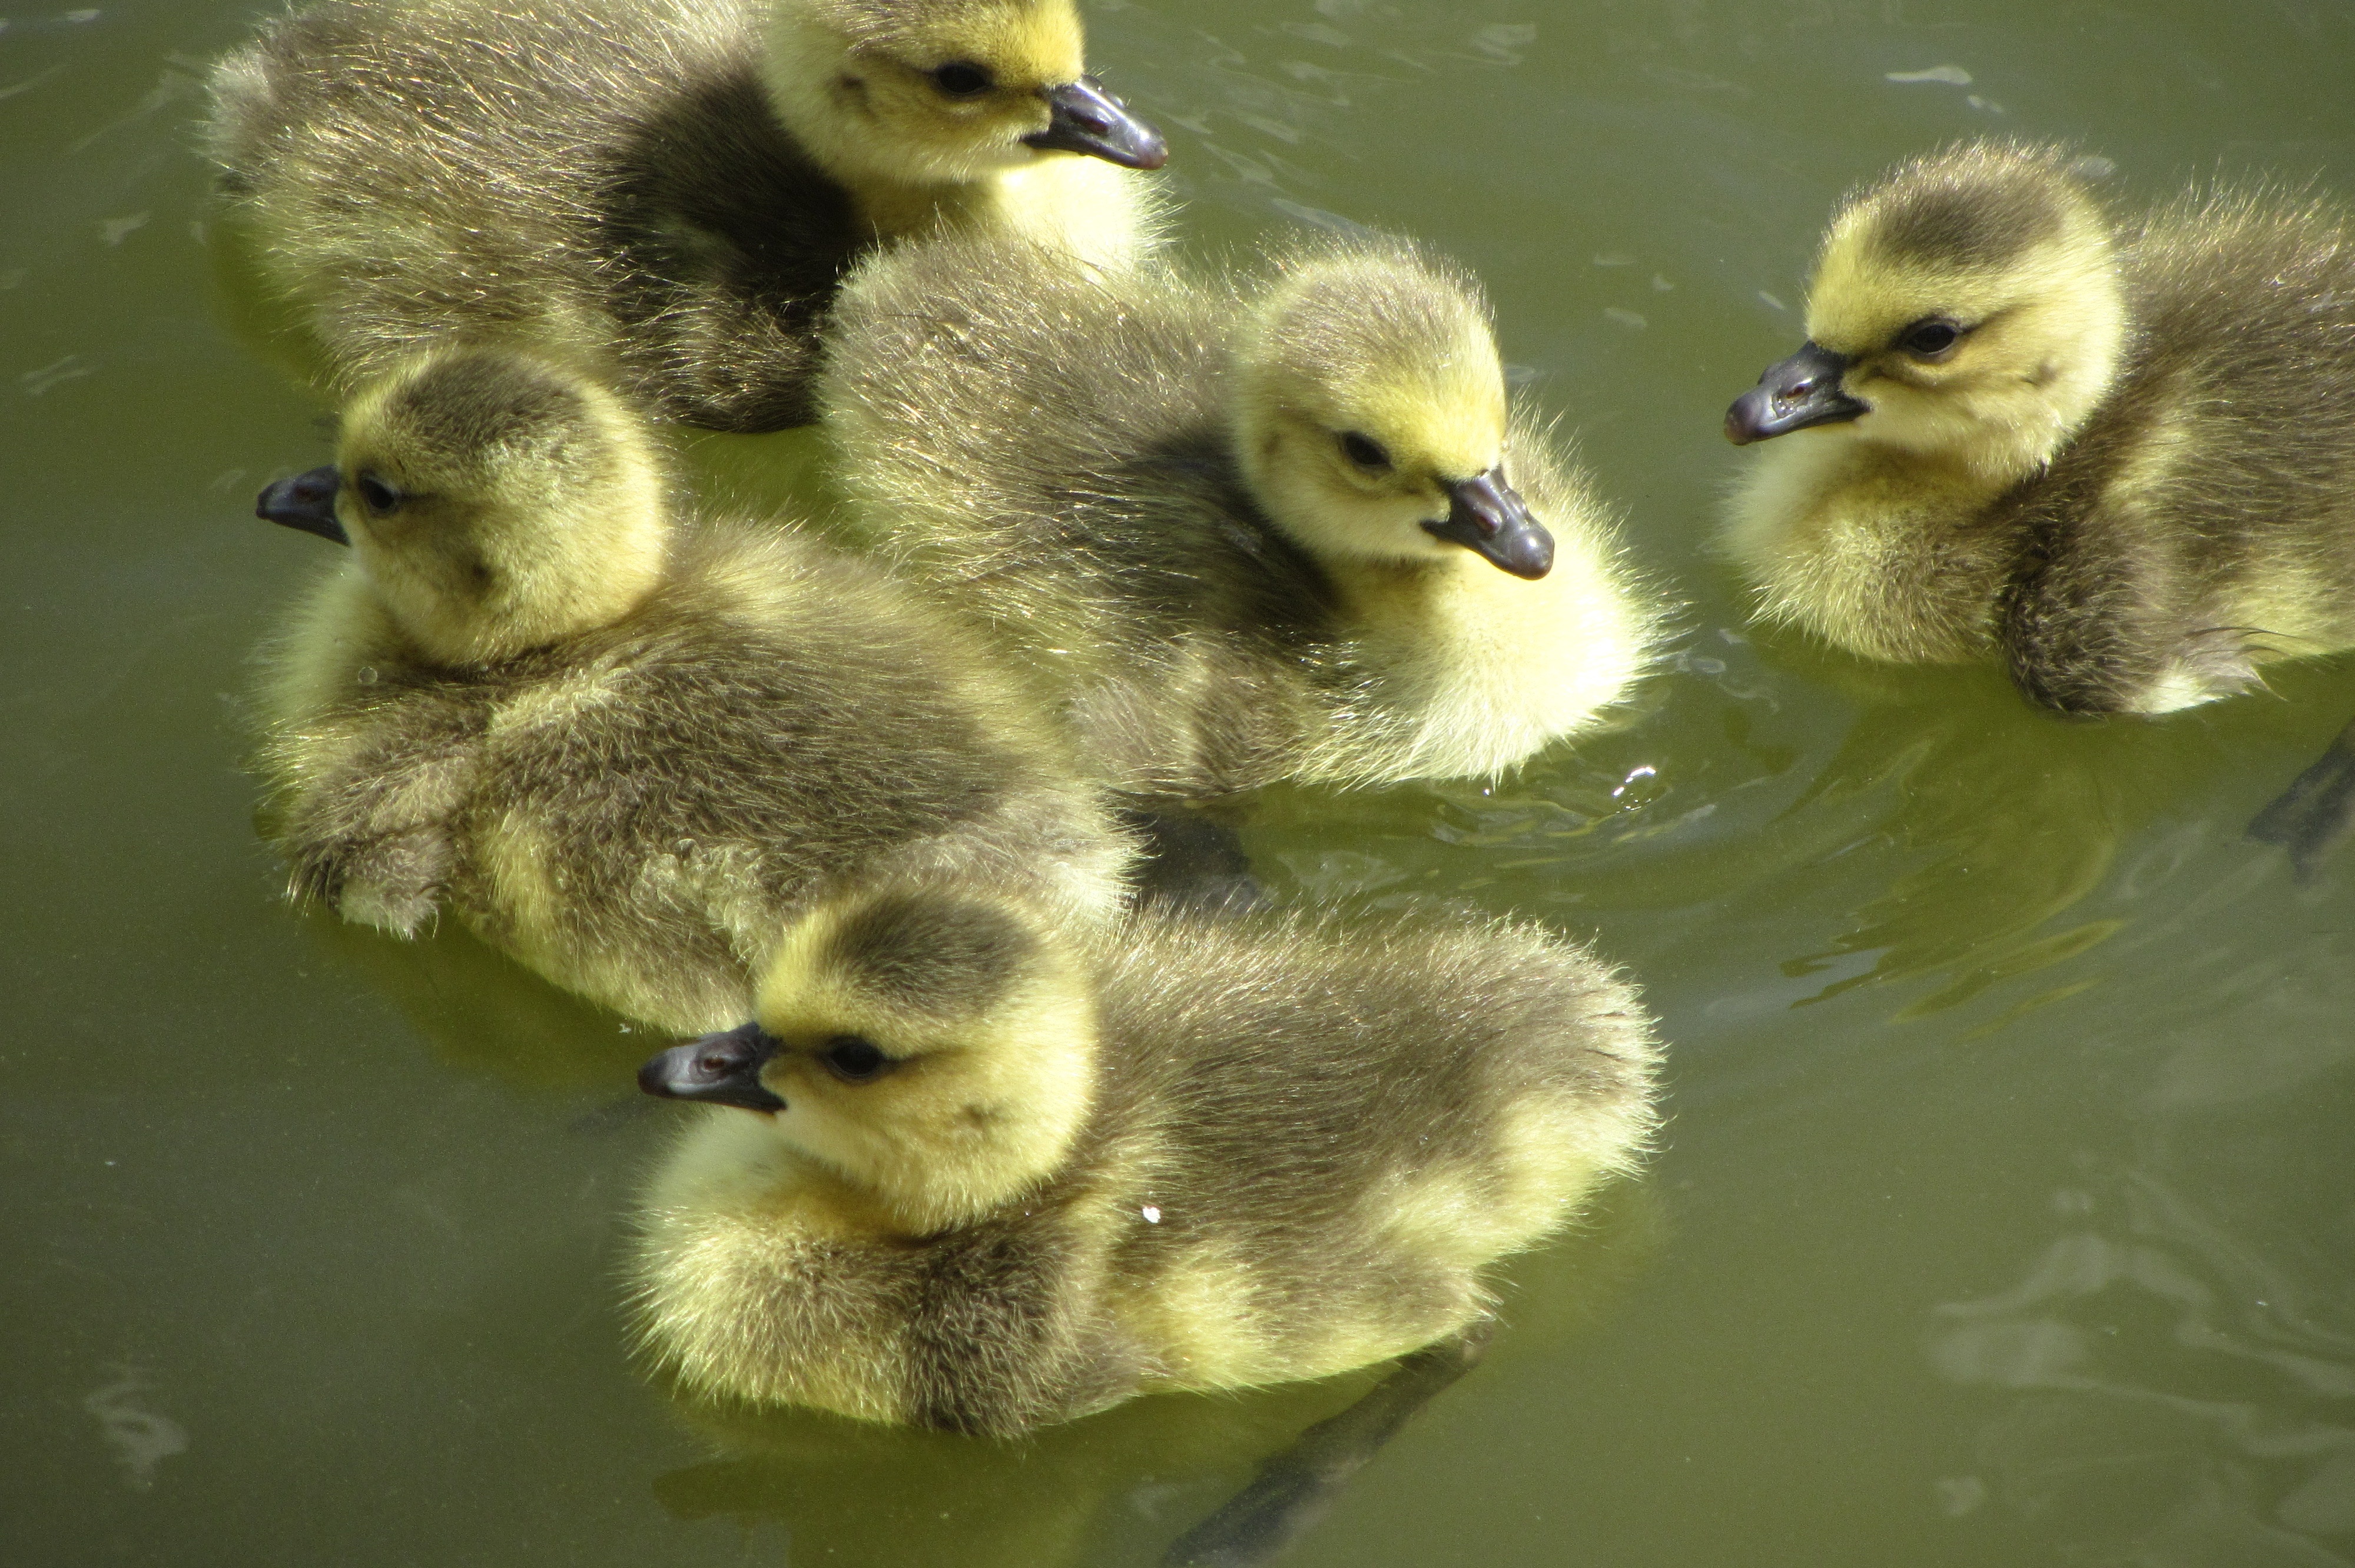
nature, bird, lake, animal, cute, pond, wildlife, swim, young, fluffy, beak, fauna, plumage, poultry, birds, duck, vertebrate, ducks, waterfowl, chicks, species, water bird, animal world, mallard, greenish, canada goose, gosling, young animals, branta canadensis, animal children, ducks geese and swans, canada goose chick, kuffig, a few days old